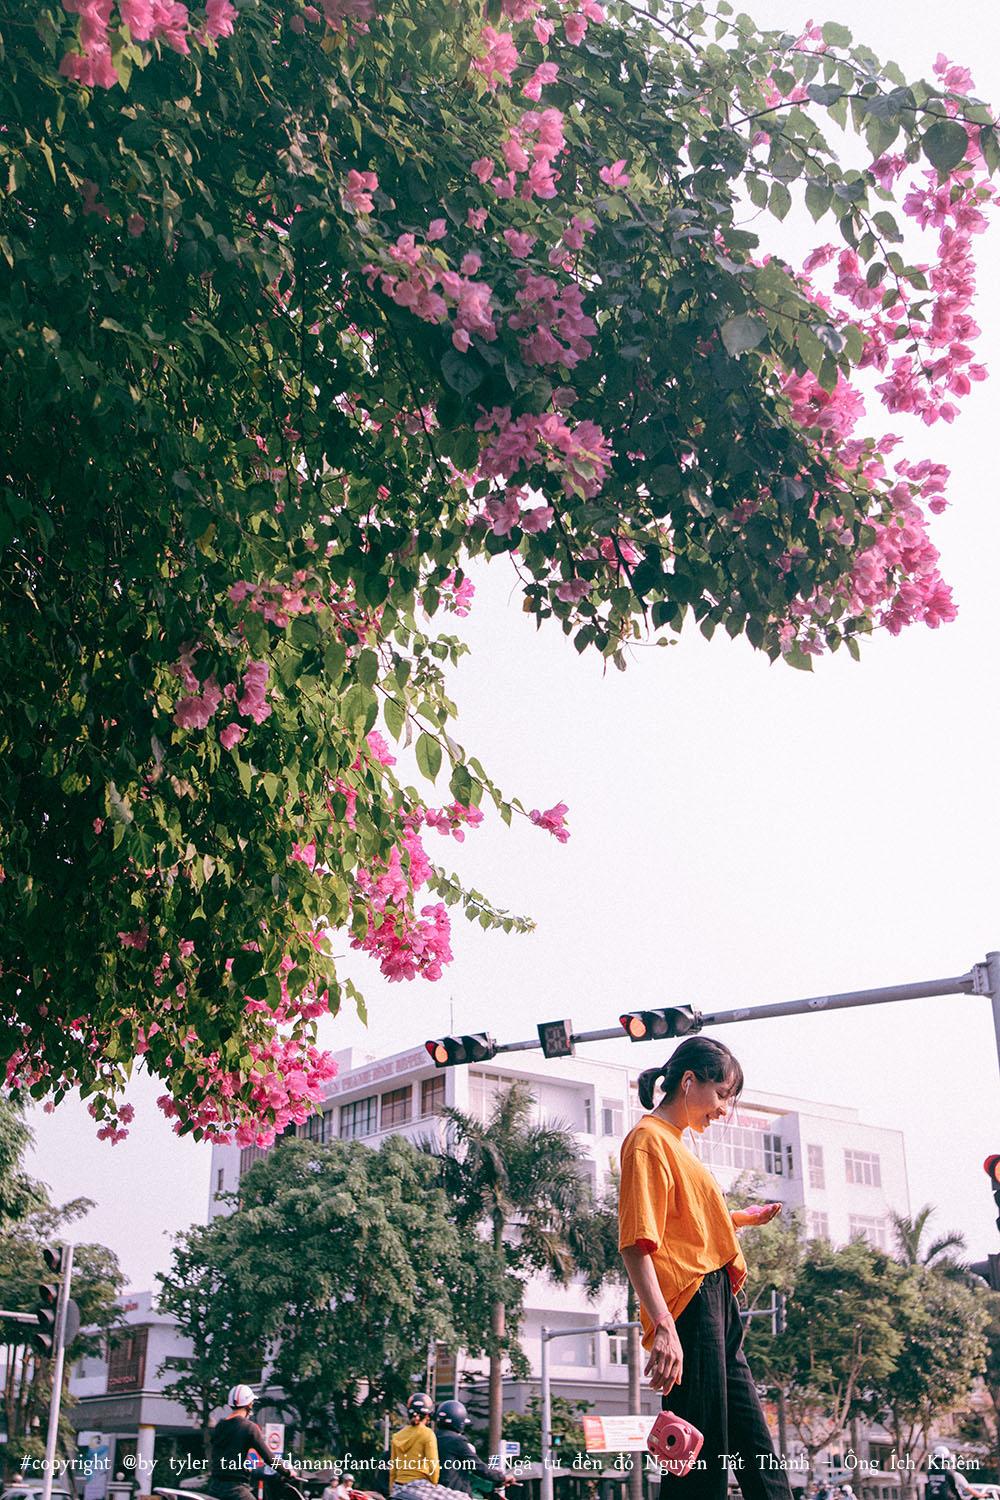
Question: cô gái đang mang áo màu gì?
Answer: cô gái đang mang áo màu vàng